Northville Historic District

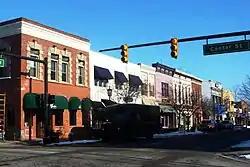

The Northville Historic District is located in Northville, Michigan. It was designated a Michigan State Historic Site in 1970 and listed on the National Register of Historic Places in 1972. The district is roughly bounded by Cady Street, Rogers Street, and Randolph Street; alterations to the boundaries of the city-designated district in 2003 and 2007 included structures on the opposite sides of the original bounding streets within the district. The district is located in the heart of old Northville, and is primarily residential, although the 73 contributing structures, include several commercial buildings and a church. The majority of the district contains Gothic Revival houses constructed between 1860 and 1880.